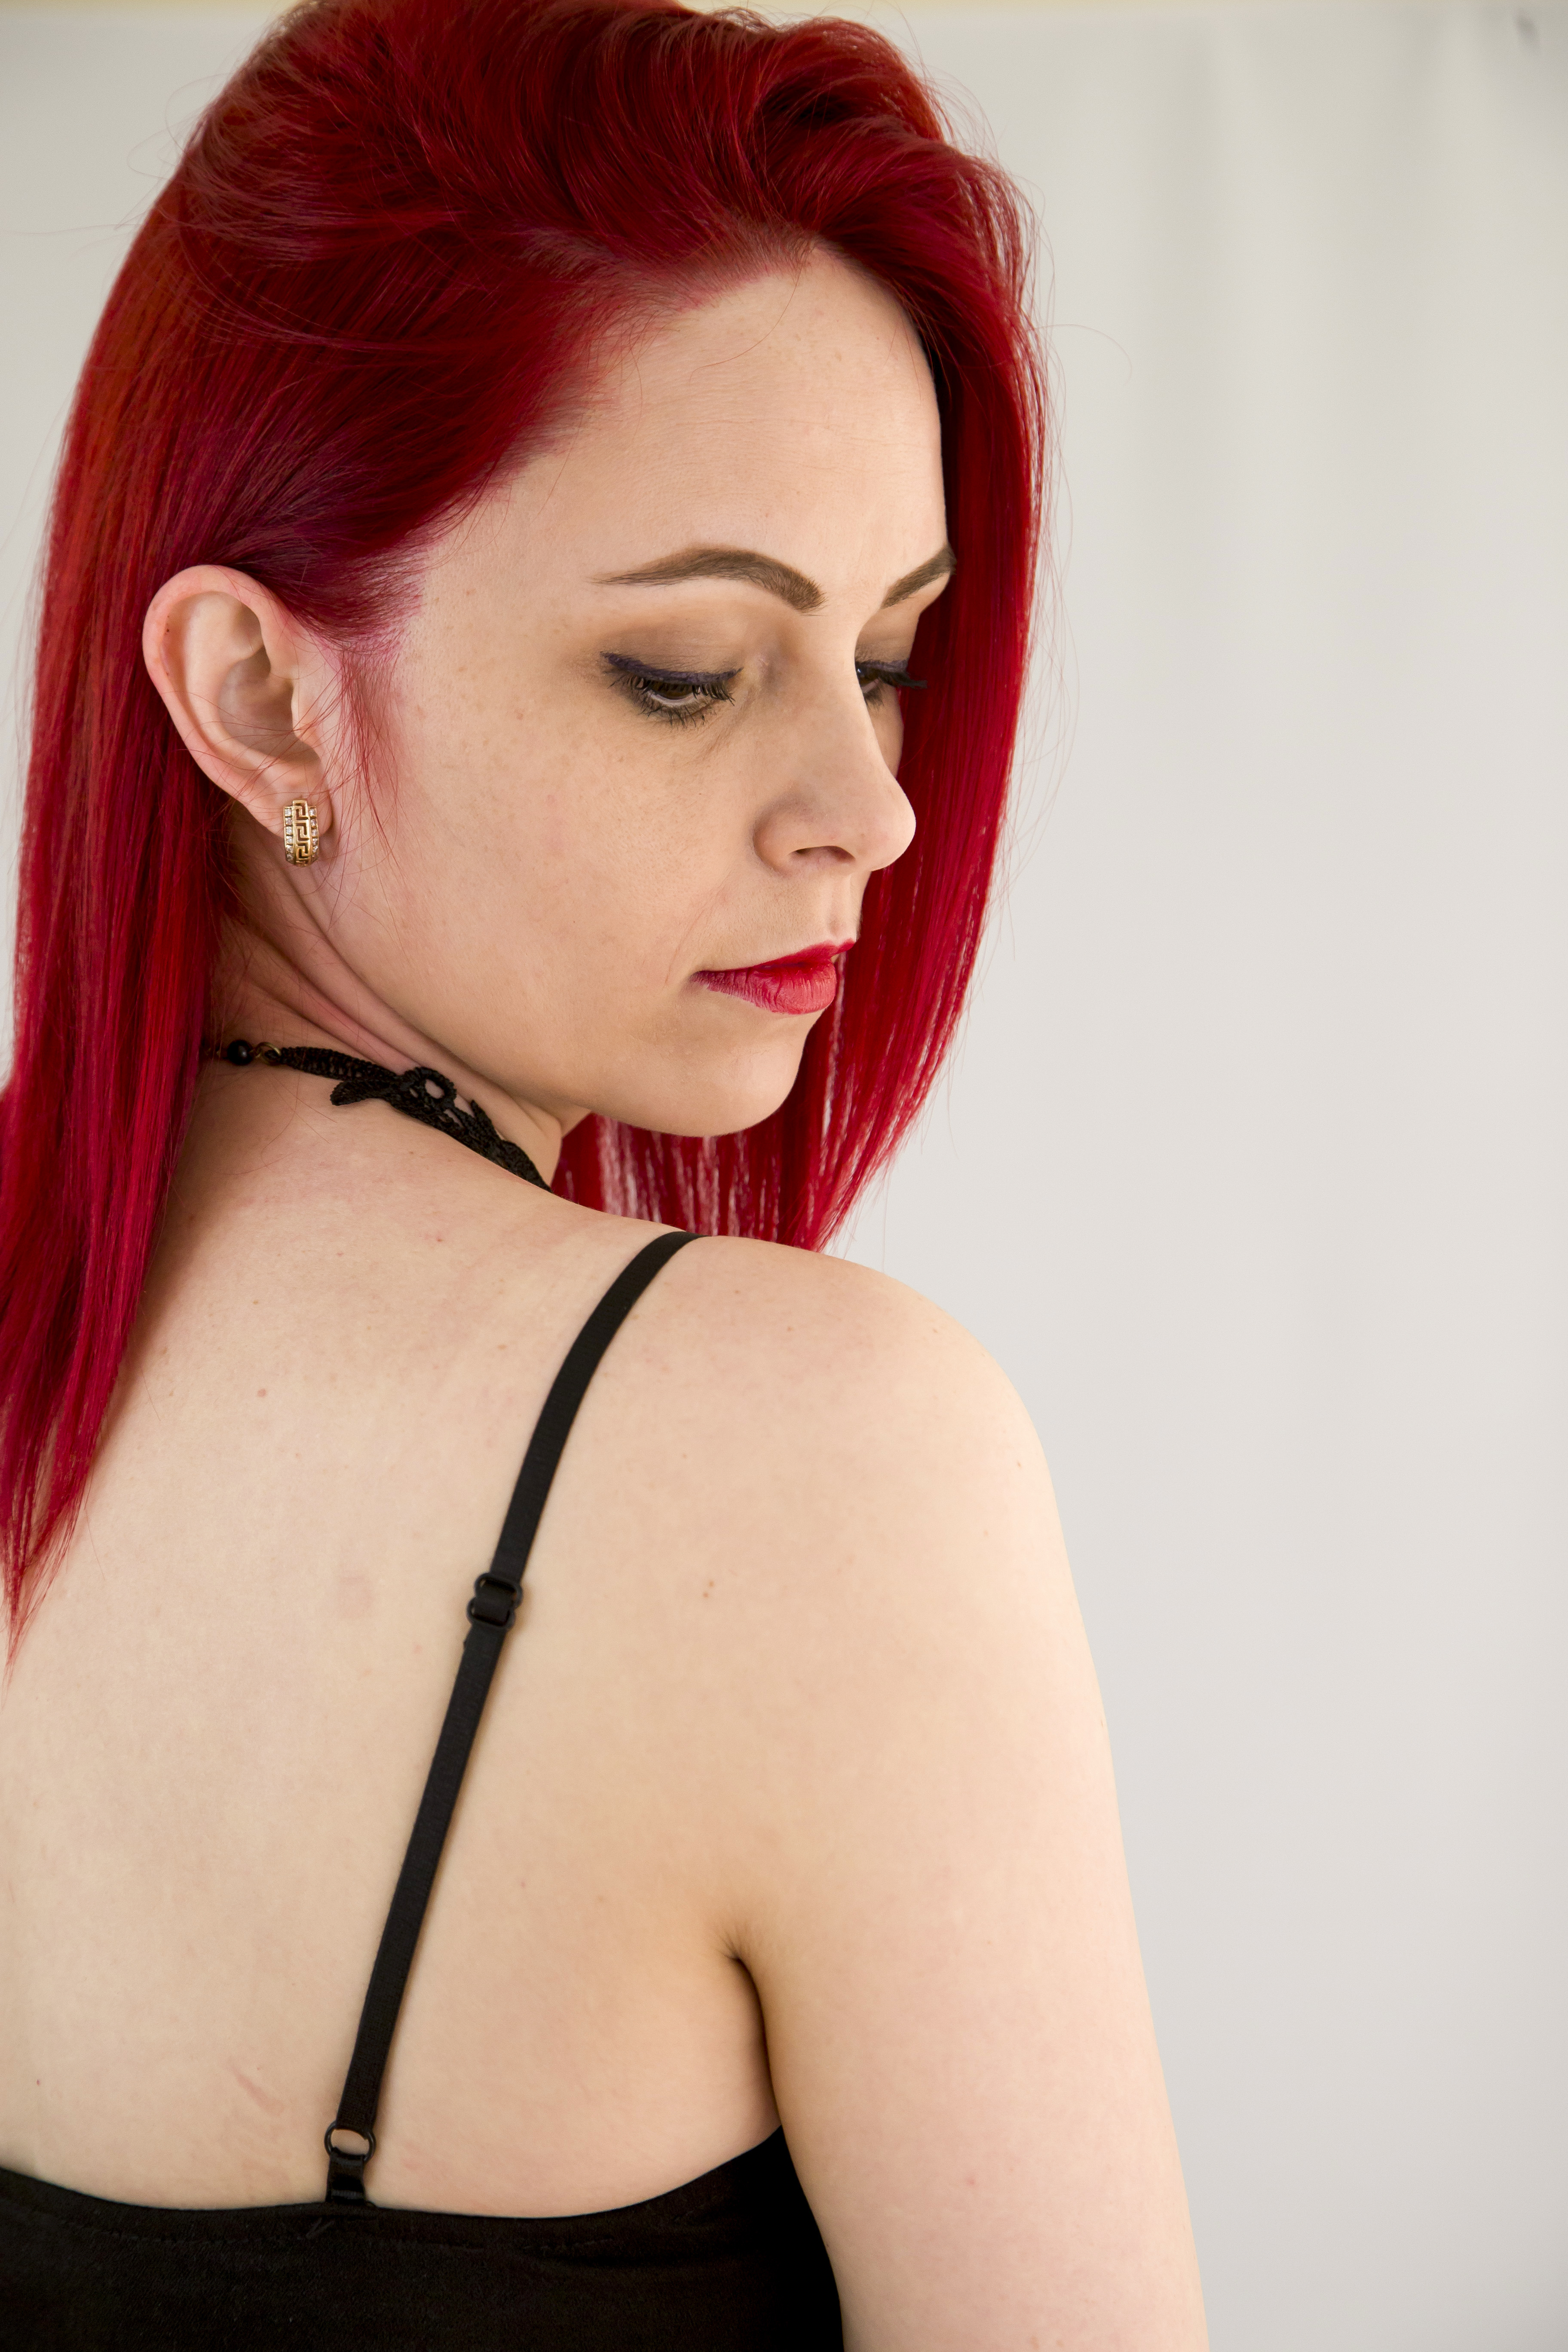
white skin, women, red hair, dark, hair, face, red, lip, shoulder, skin, beauty, hairstyle, eyebrow, chin, nose, model, eye, hair coloring, joint, ear, long hair, neck, dress, mouth, photo shoot, body piercing, black hair, brown hair, eyelash, goth subculture, fashion accessory, flesh, bob cut